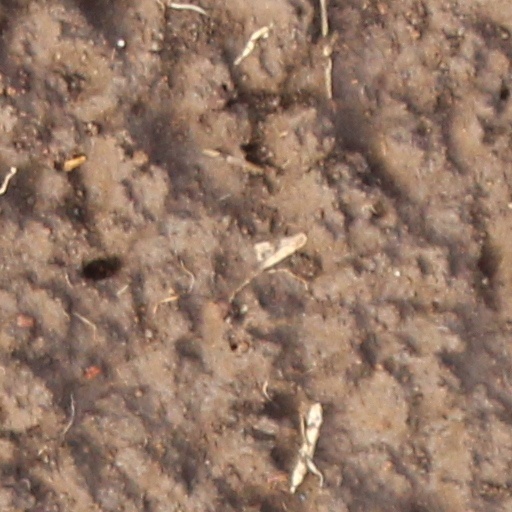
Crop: wheat